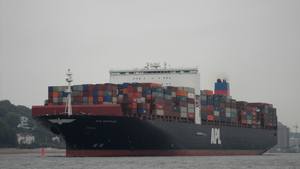
Porte-conteneurs APL Raffles quitte le port de Hambourg
Neptune Orient Lines est une société de transport maritime, basée à Singapour.
American President Lines, avec sa société mère CMA CGM, est au 1ᵉʳ juin 2018 la troisième société de transport et d'expédition de conteneurs du monde, fournissant plus de 80 services hebdomadaires.